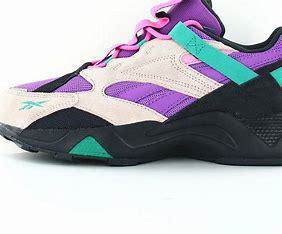
Brand: Reebok
Model: Aztrek